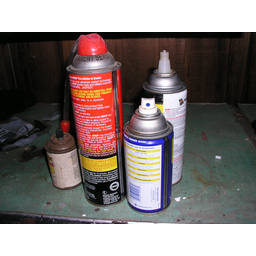
Label: metal